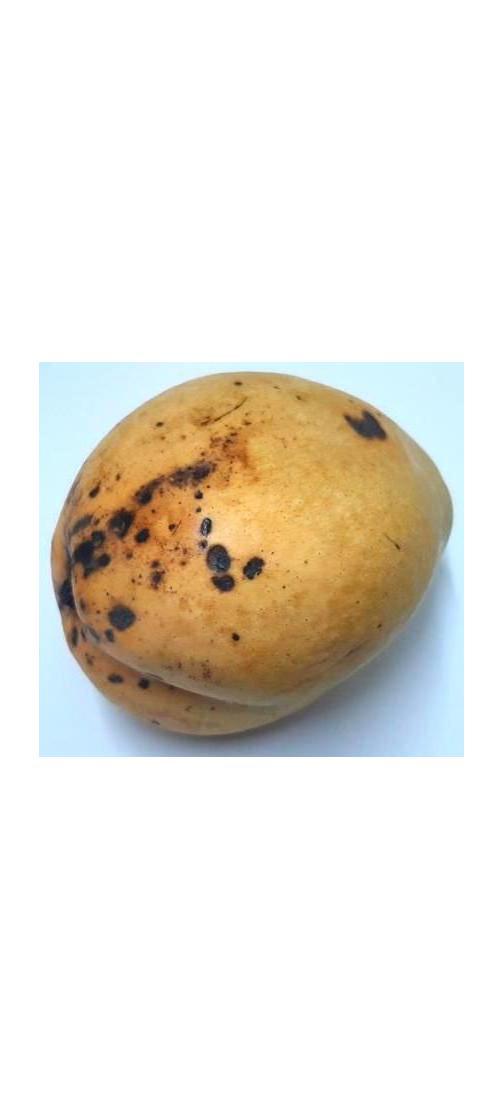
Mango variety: Bari-11